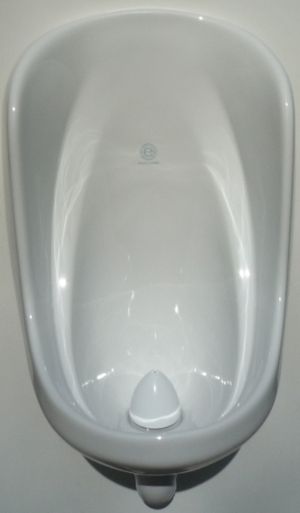
Urinoir sans eau - Espace Ecologie
Le terme urinoir désigne d'une part une installation sanitaire, destinée à être utilisée pour uriner, le plus souvent par un homme en position debout, et d'autre part un édicule, appelé également vespasienne, disposé sur la voie publique ou dans un lieu public.